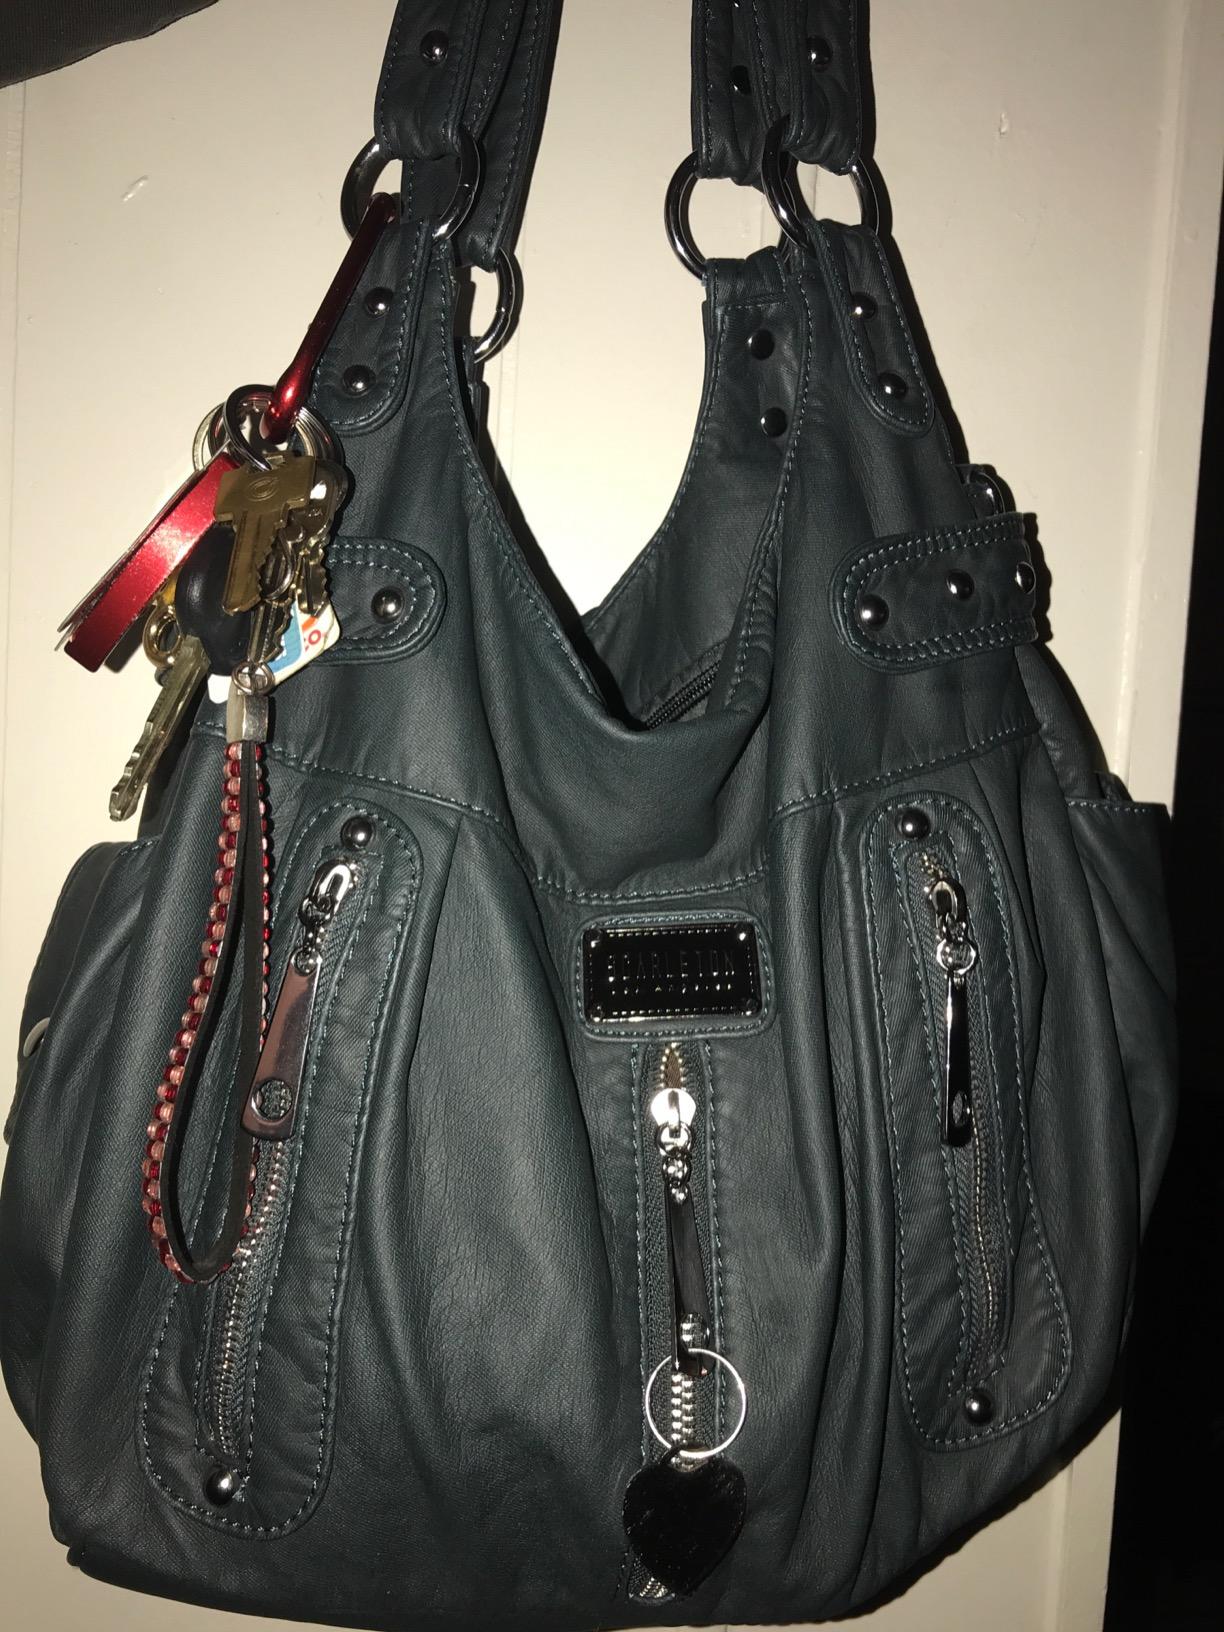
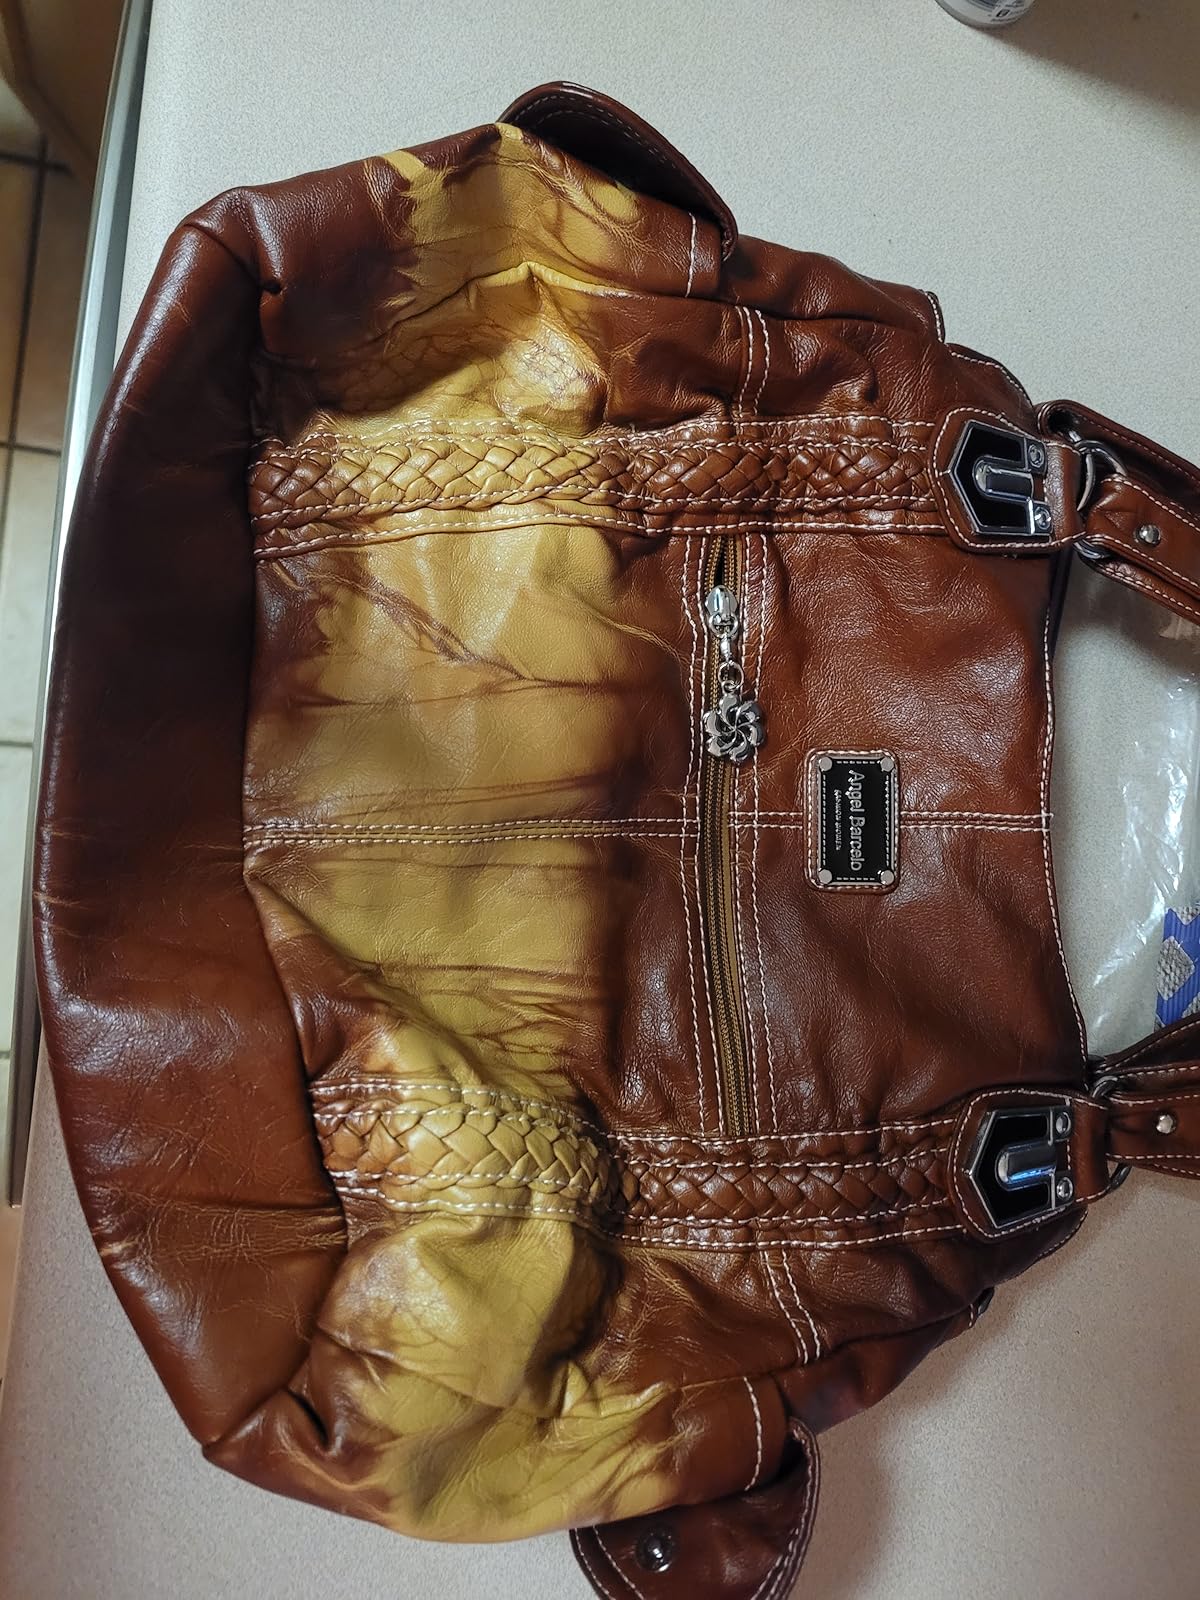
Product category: accessories_handbag
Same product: no